Infantry tactics

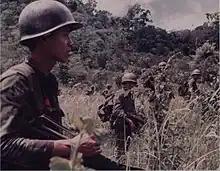
Army of the Republic of Vietnam Rangers sweeping a jungle during the Vietnam War, 1970

As part of the development of armored warfare, typified by blitzkrieg, new infantry tactics were devised. More than ever, battles consisted of infantry working together with tanks, aircraft, artillery as part of combined arms. One example of this is how infantry would be sent ahead of tanks to search for anti-tank teams, while tanks would provide cover for the infantry. Portable radios allowed field commanders to communicate with their HQs, allowing new orders to be relayed instantly.